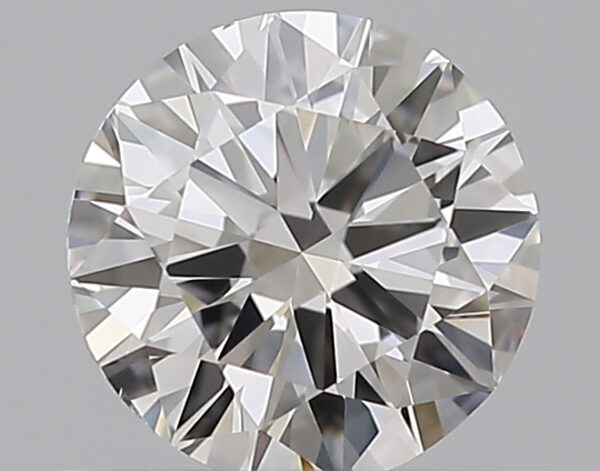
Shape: round
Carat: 0.5
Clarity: VS2
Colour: E
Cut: VG
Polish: EX
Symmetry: VG
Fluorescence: N
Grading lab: GIA
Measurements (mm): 5.06 x 5.1 x 3.06